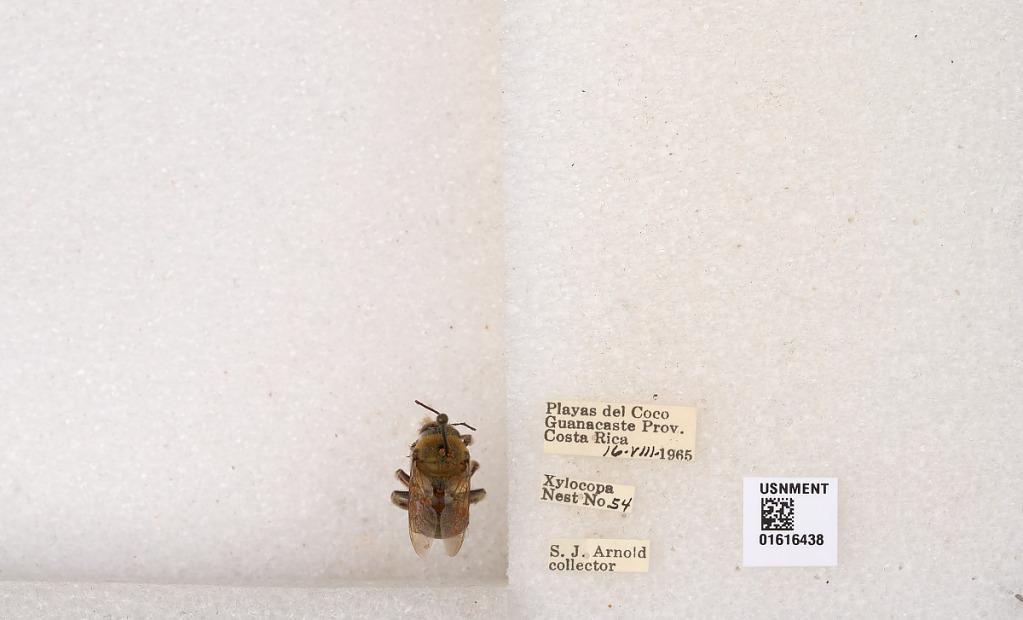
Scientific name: Xylocopa (Schonnherria) subvirescens Cresson
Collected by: J. Araujo
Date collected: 1965-8-16
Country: Costa Rica
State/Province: Guanacaste
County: Carrillo
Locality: Playas del Coco